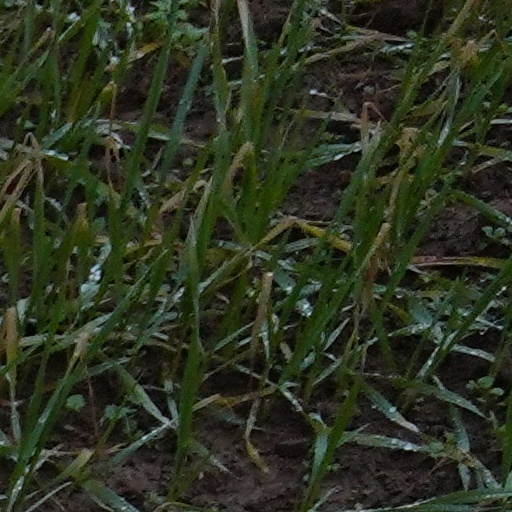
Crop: wheat